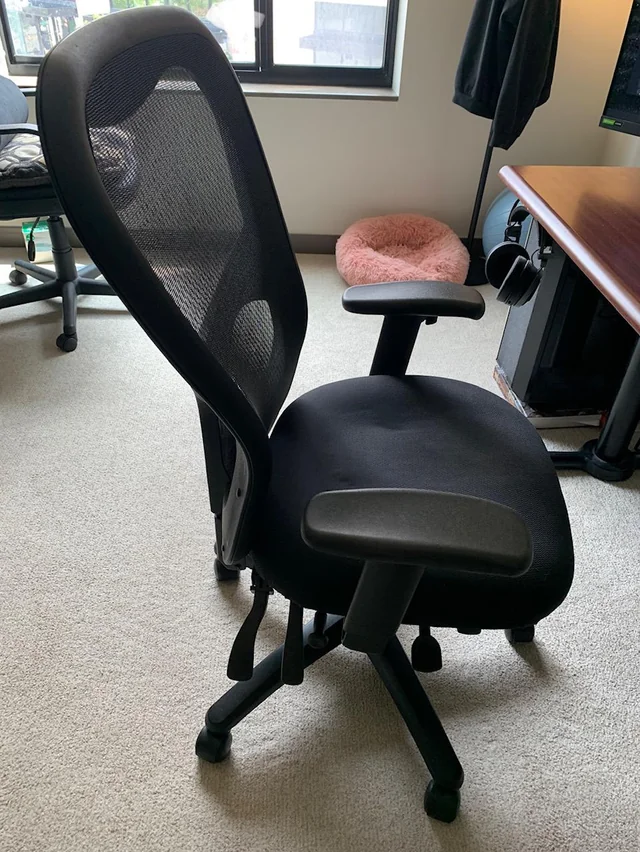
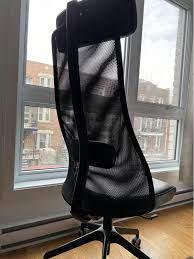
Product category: items_chair
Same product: no